Pemberton Point

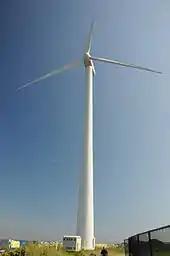
Hull Wind 1 wind turbine

An Enertech 40 kW wind turbine was installed on Pemberton Point and started energy production in March 1985. The turbine was funded by the Massachusetts Department of Energy Resources, and was sited adjacent to the high school. It was damaged beyond repair by a storm in March 1997, and was removed after a new wind turbine, nicknamed "Hull Wind 1", was installed nearby at the end of 2001.